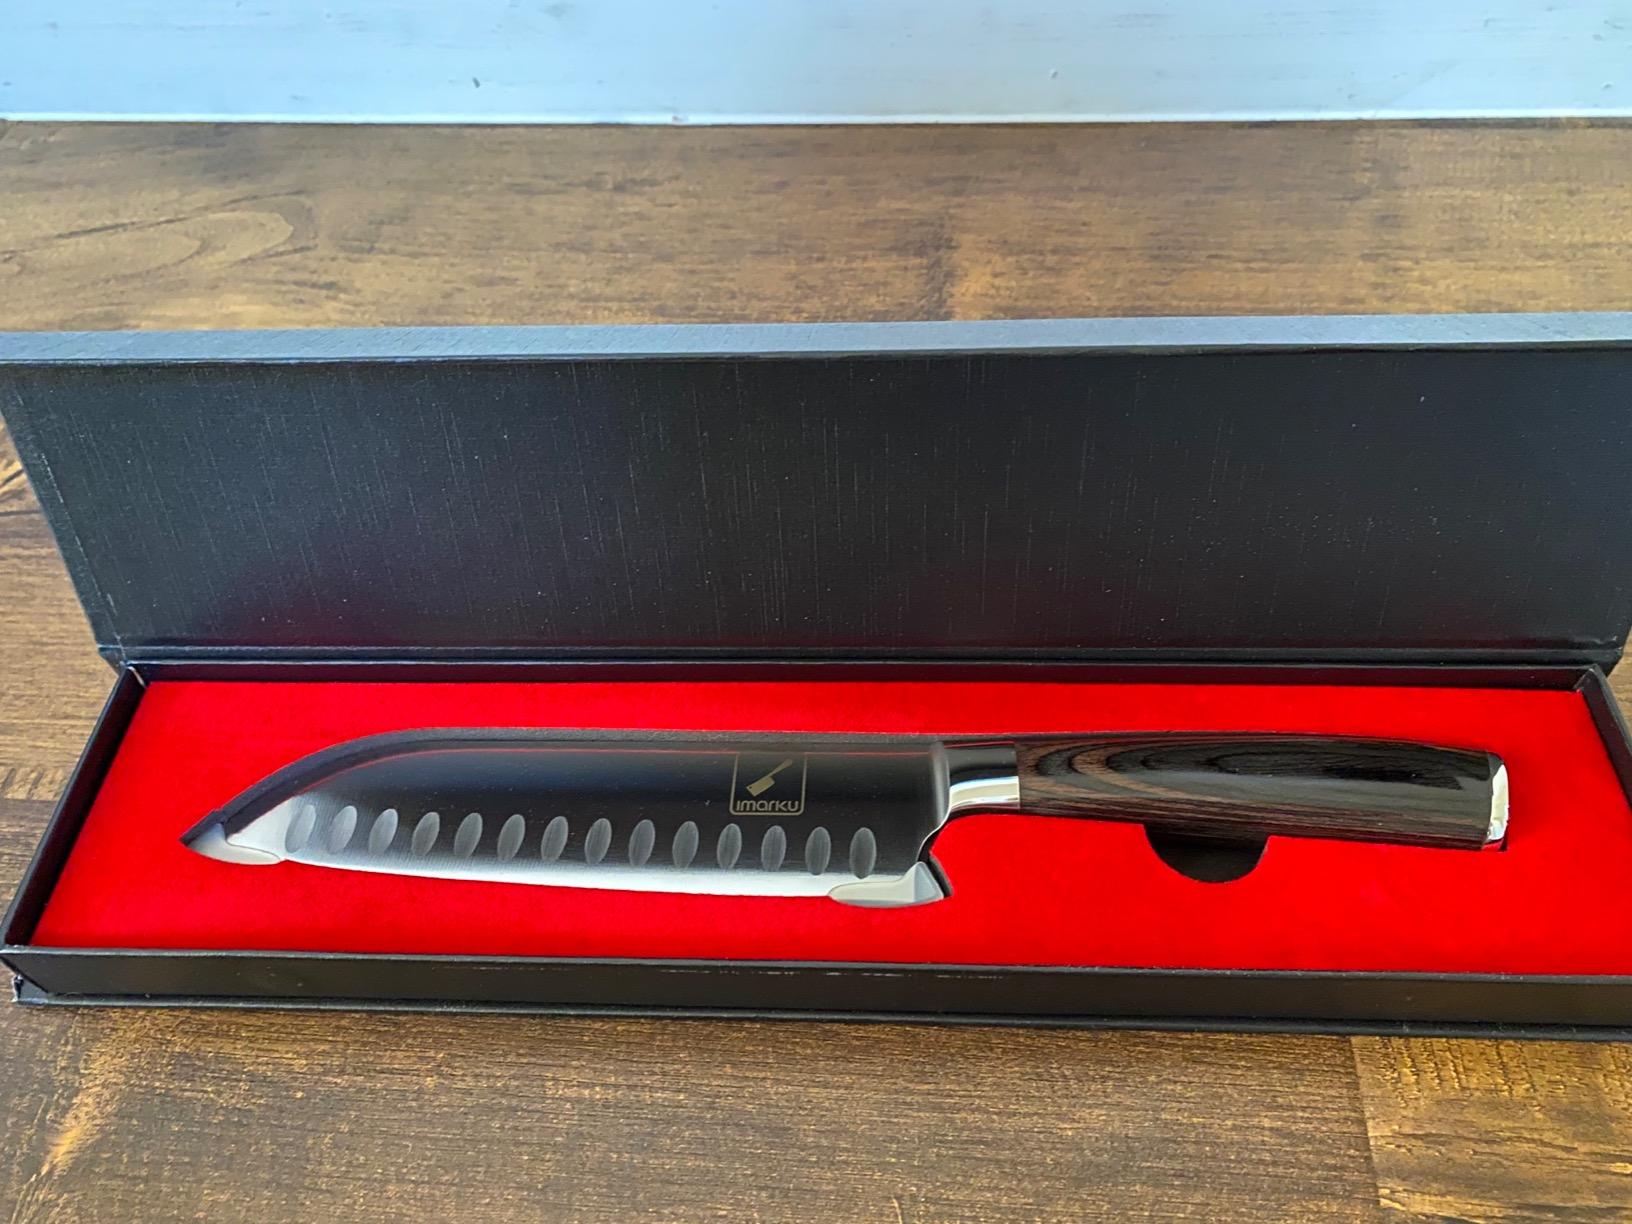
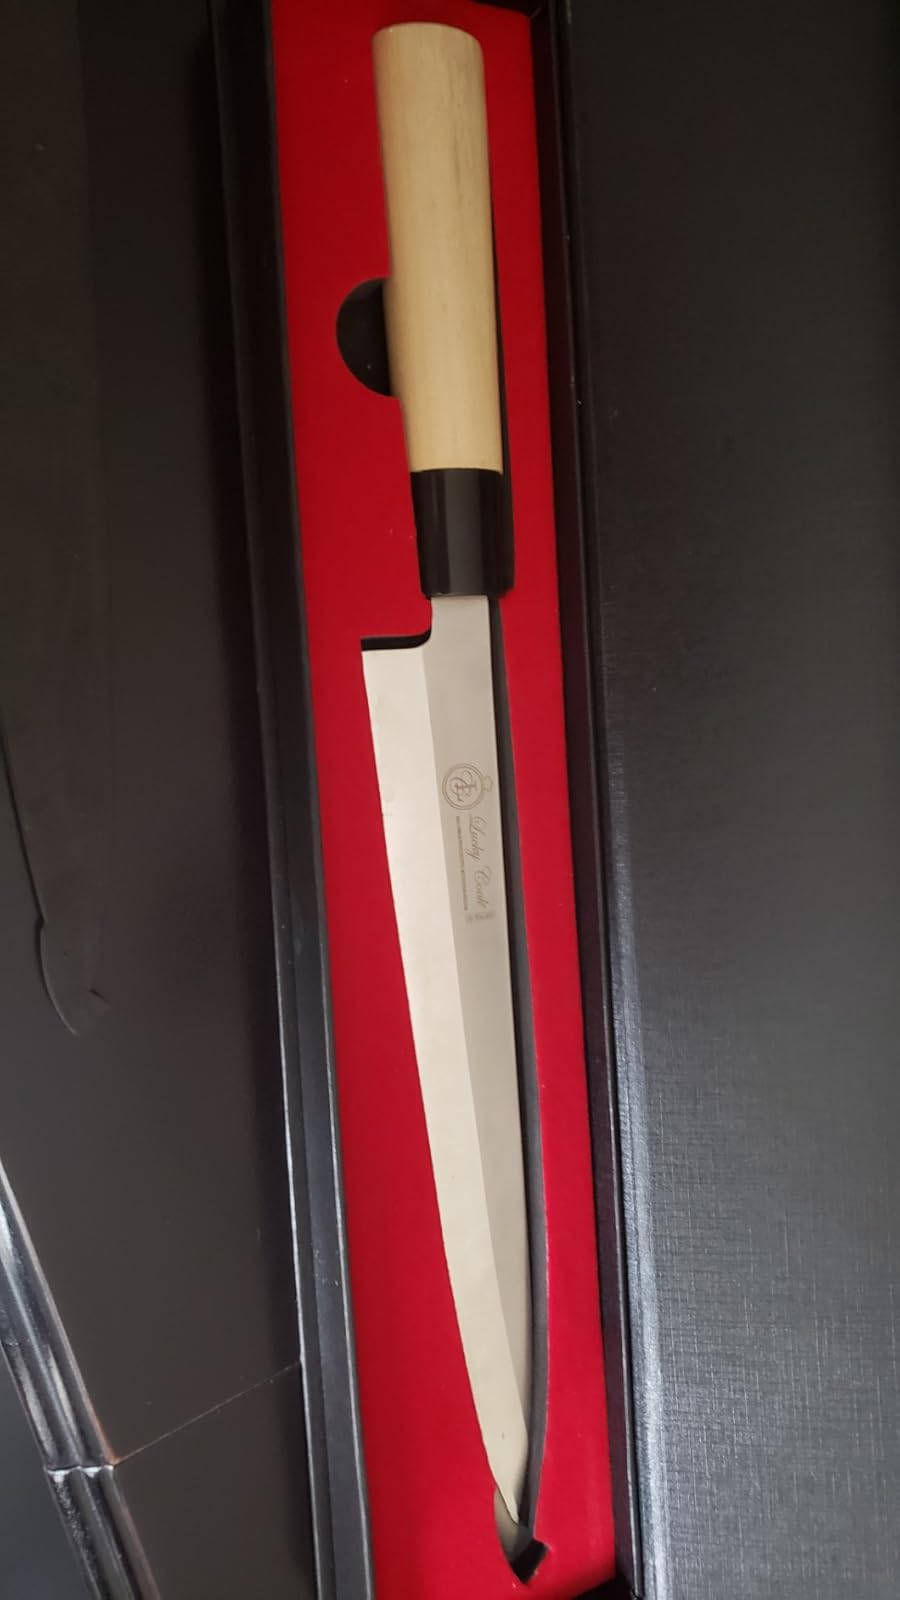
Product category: items_knife
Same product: no